United Nations Security Council Resolution 1703

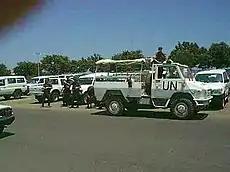
UNOTIL truck in Dili

United Nations Security Council Resolution 1703, adopted unanimously on August 18, 2006, after reaffirming previous resolutions on East Timor (Timor-Leste), particularly resolutions 1599 (2005), 1677 (2006) and 1690 (2006), the Council renewed the mandate of the United Nations Office in Timor-Leste (UNOTIL) until August 25, 2006.